Bellarena railway station

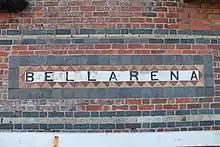
One feature Bellarena retains from BNCR days is the station name spelled out in tiles on the building

Bellarena station has served several railway companies since its first opening on 18 July 1853. The original station buildings were erected between 1873 and 1875 to designs by the architect John Lanyon.